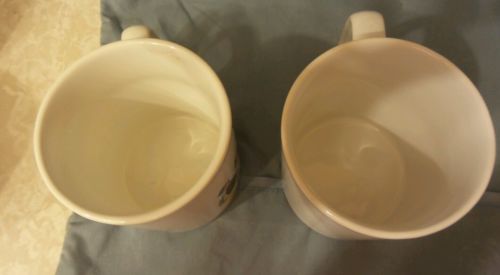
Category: mug